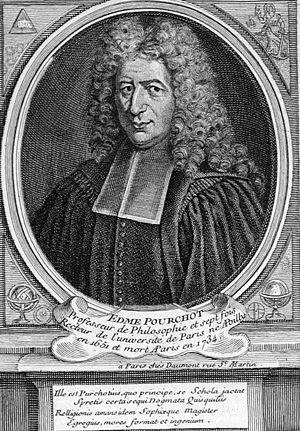
Portrait d'Edmond Pourchot (1651-1734)
Edme Pourchot, né à Poilly-sur-Tholon, près d'Auxerre, en septembre 1651, mort à Paris le 22 juin 1734 à quatre-vingt-deux ans, fut un professeur de philosophie de l'Université de Paris, dont l'enseignement eut une grande influence et suscita la controverse en mêlant des éléments de cartésianisme aux conceptions scholastiques traditionnelles.